Franklin Field

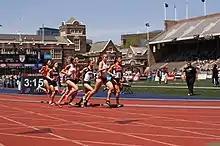
The Penn Relays at Franklin Field in April 2017

The Army–Navy Game was played 18 times at Franklin Field between 1899 and 1935 before moving to the larger Municipal Stadium in South Philadelphia in 1936. Penn alumnus and Olympic-medalist George Orton (who had worked with Frank Ellis in managing the Penn Relays) is credited with helping to bring the game to Philadelphia in 1899.